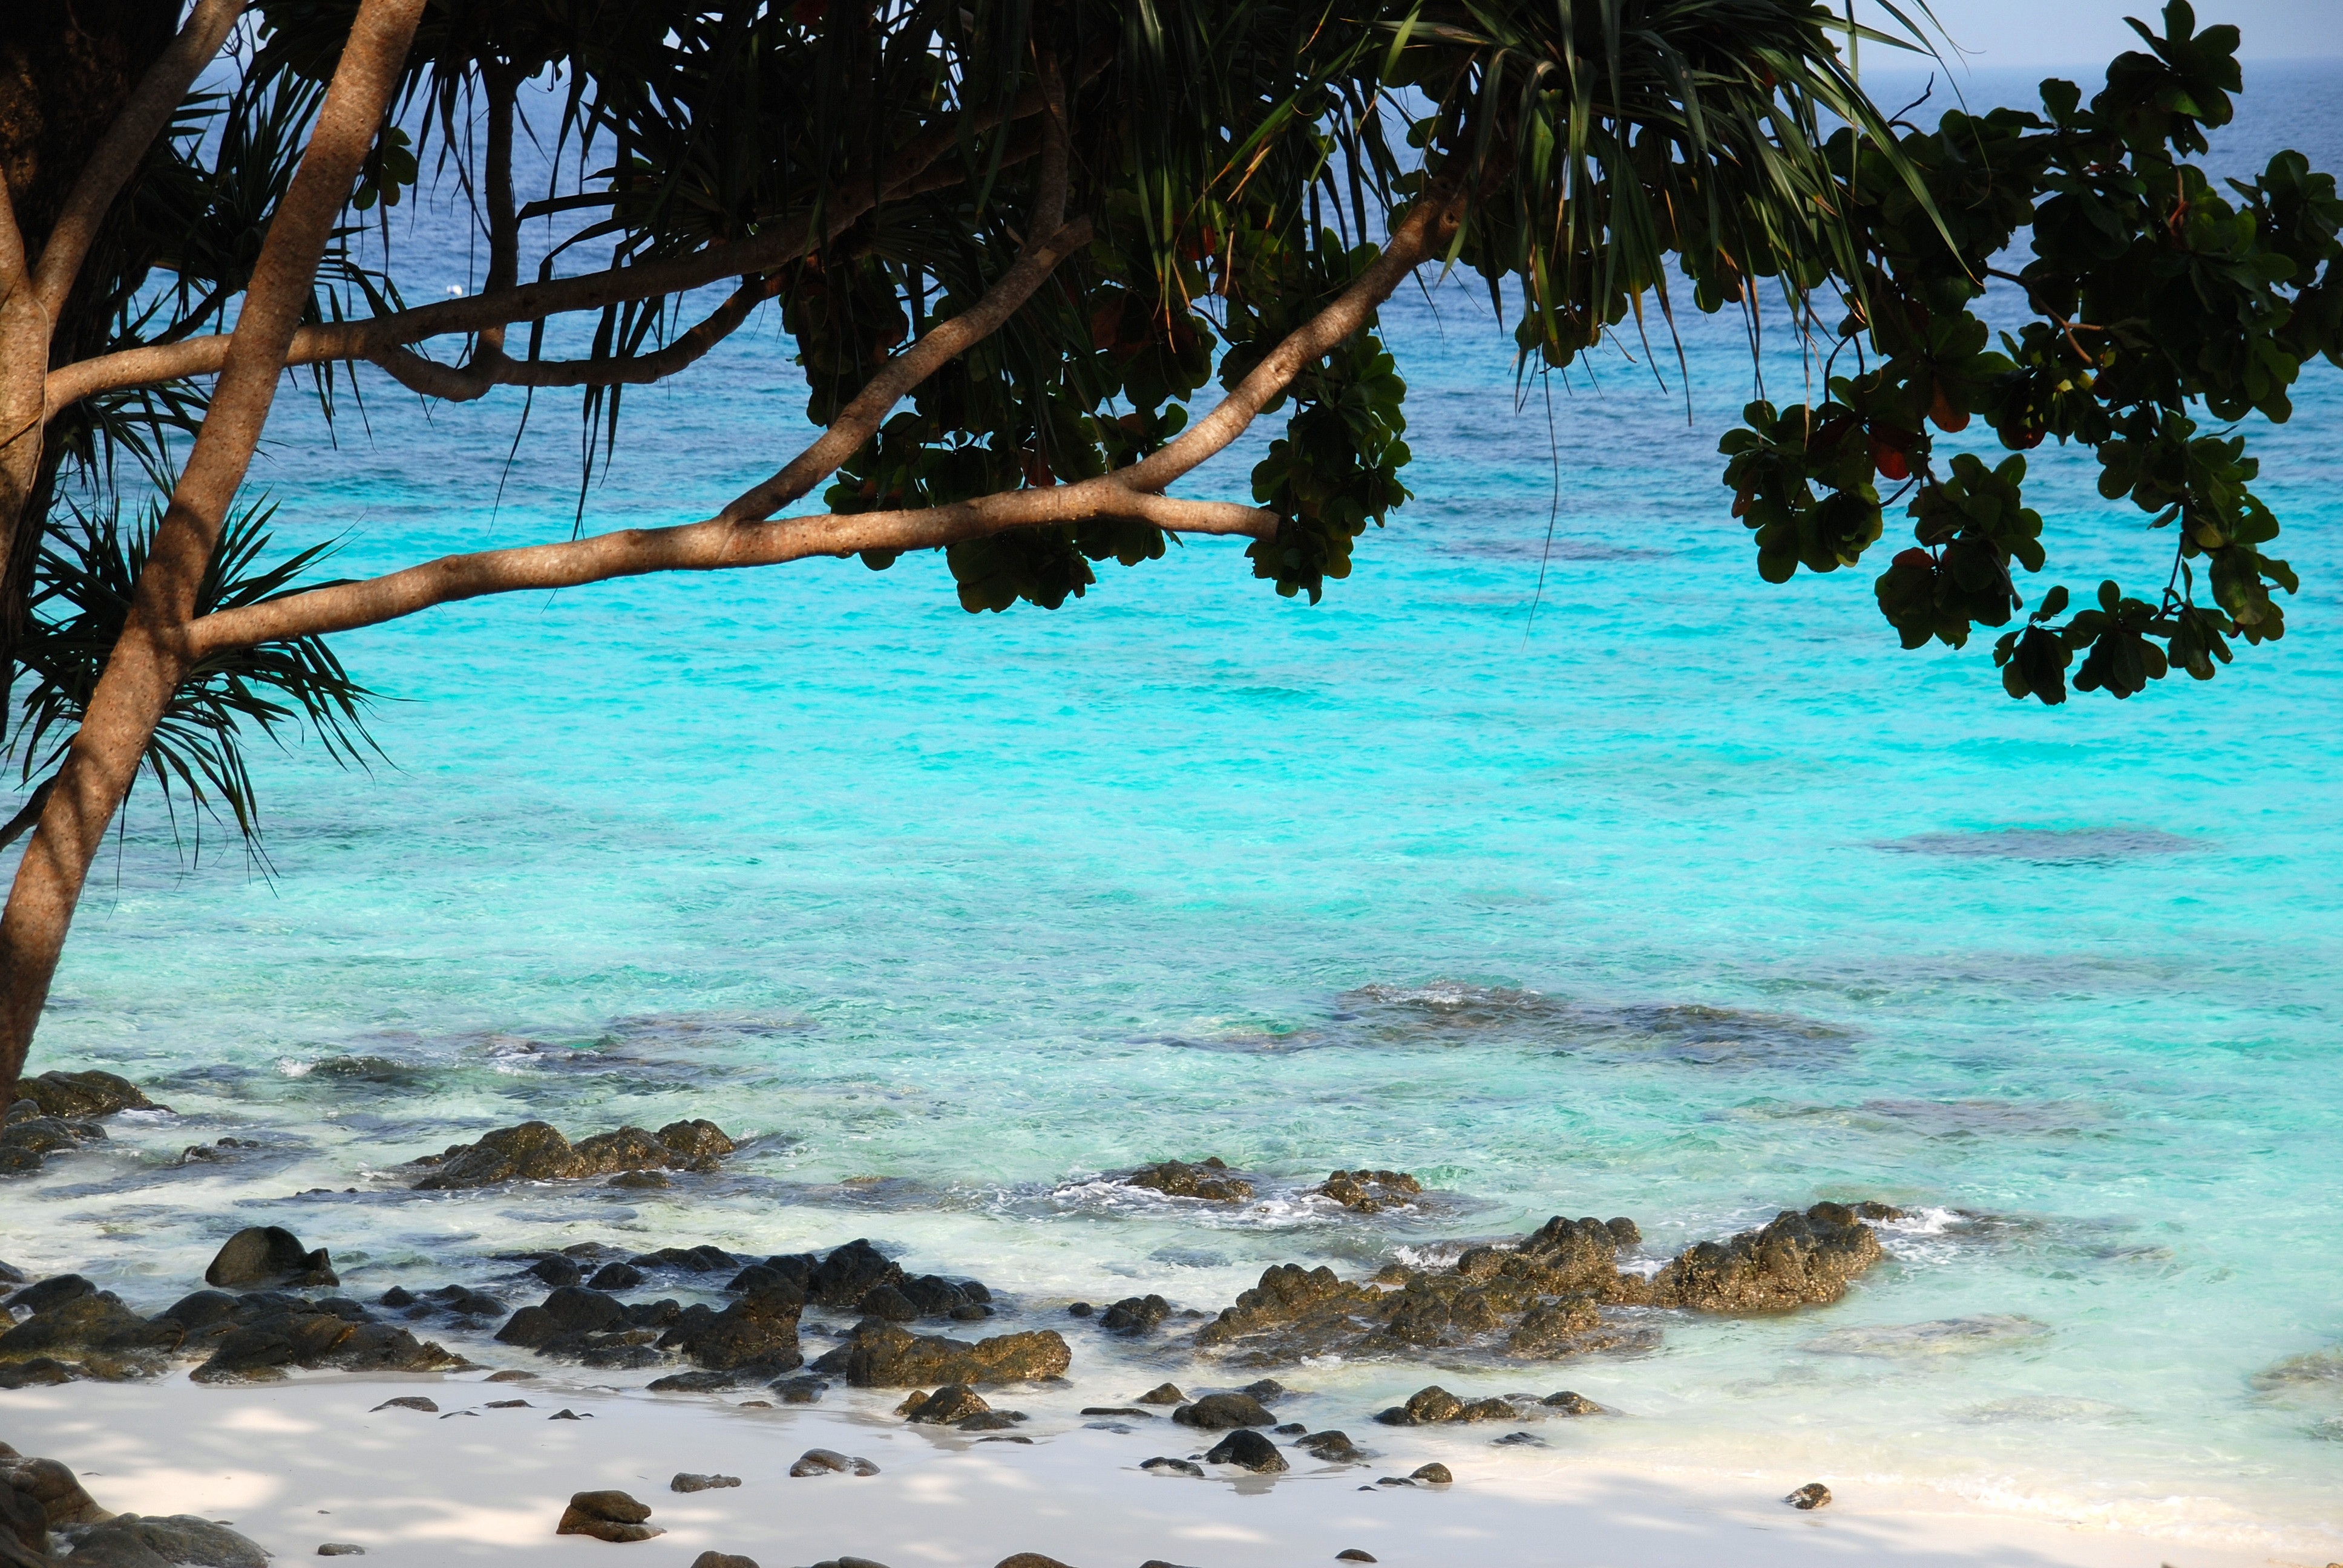
beach, sea, coast, tree, water, ocean, sky, palm tree, shore, wave, vacation, lagoon, bay, island, thailand, body of water, caribbean, tropics, arecales, coastal and oceanic landforms